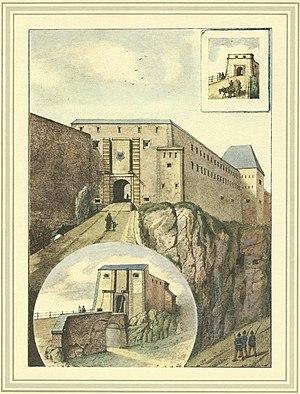
Dessin pittoresque de la forteresse de la Confédération germanique (Bundesfestung) Luxembourg par Michel Engels (1851-1901): XIII - Les portes du Bock